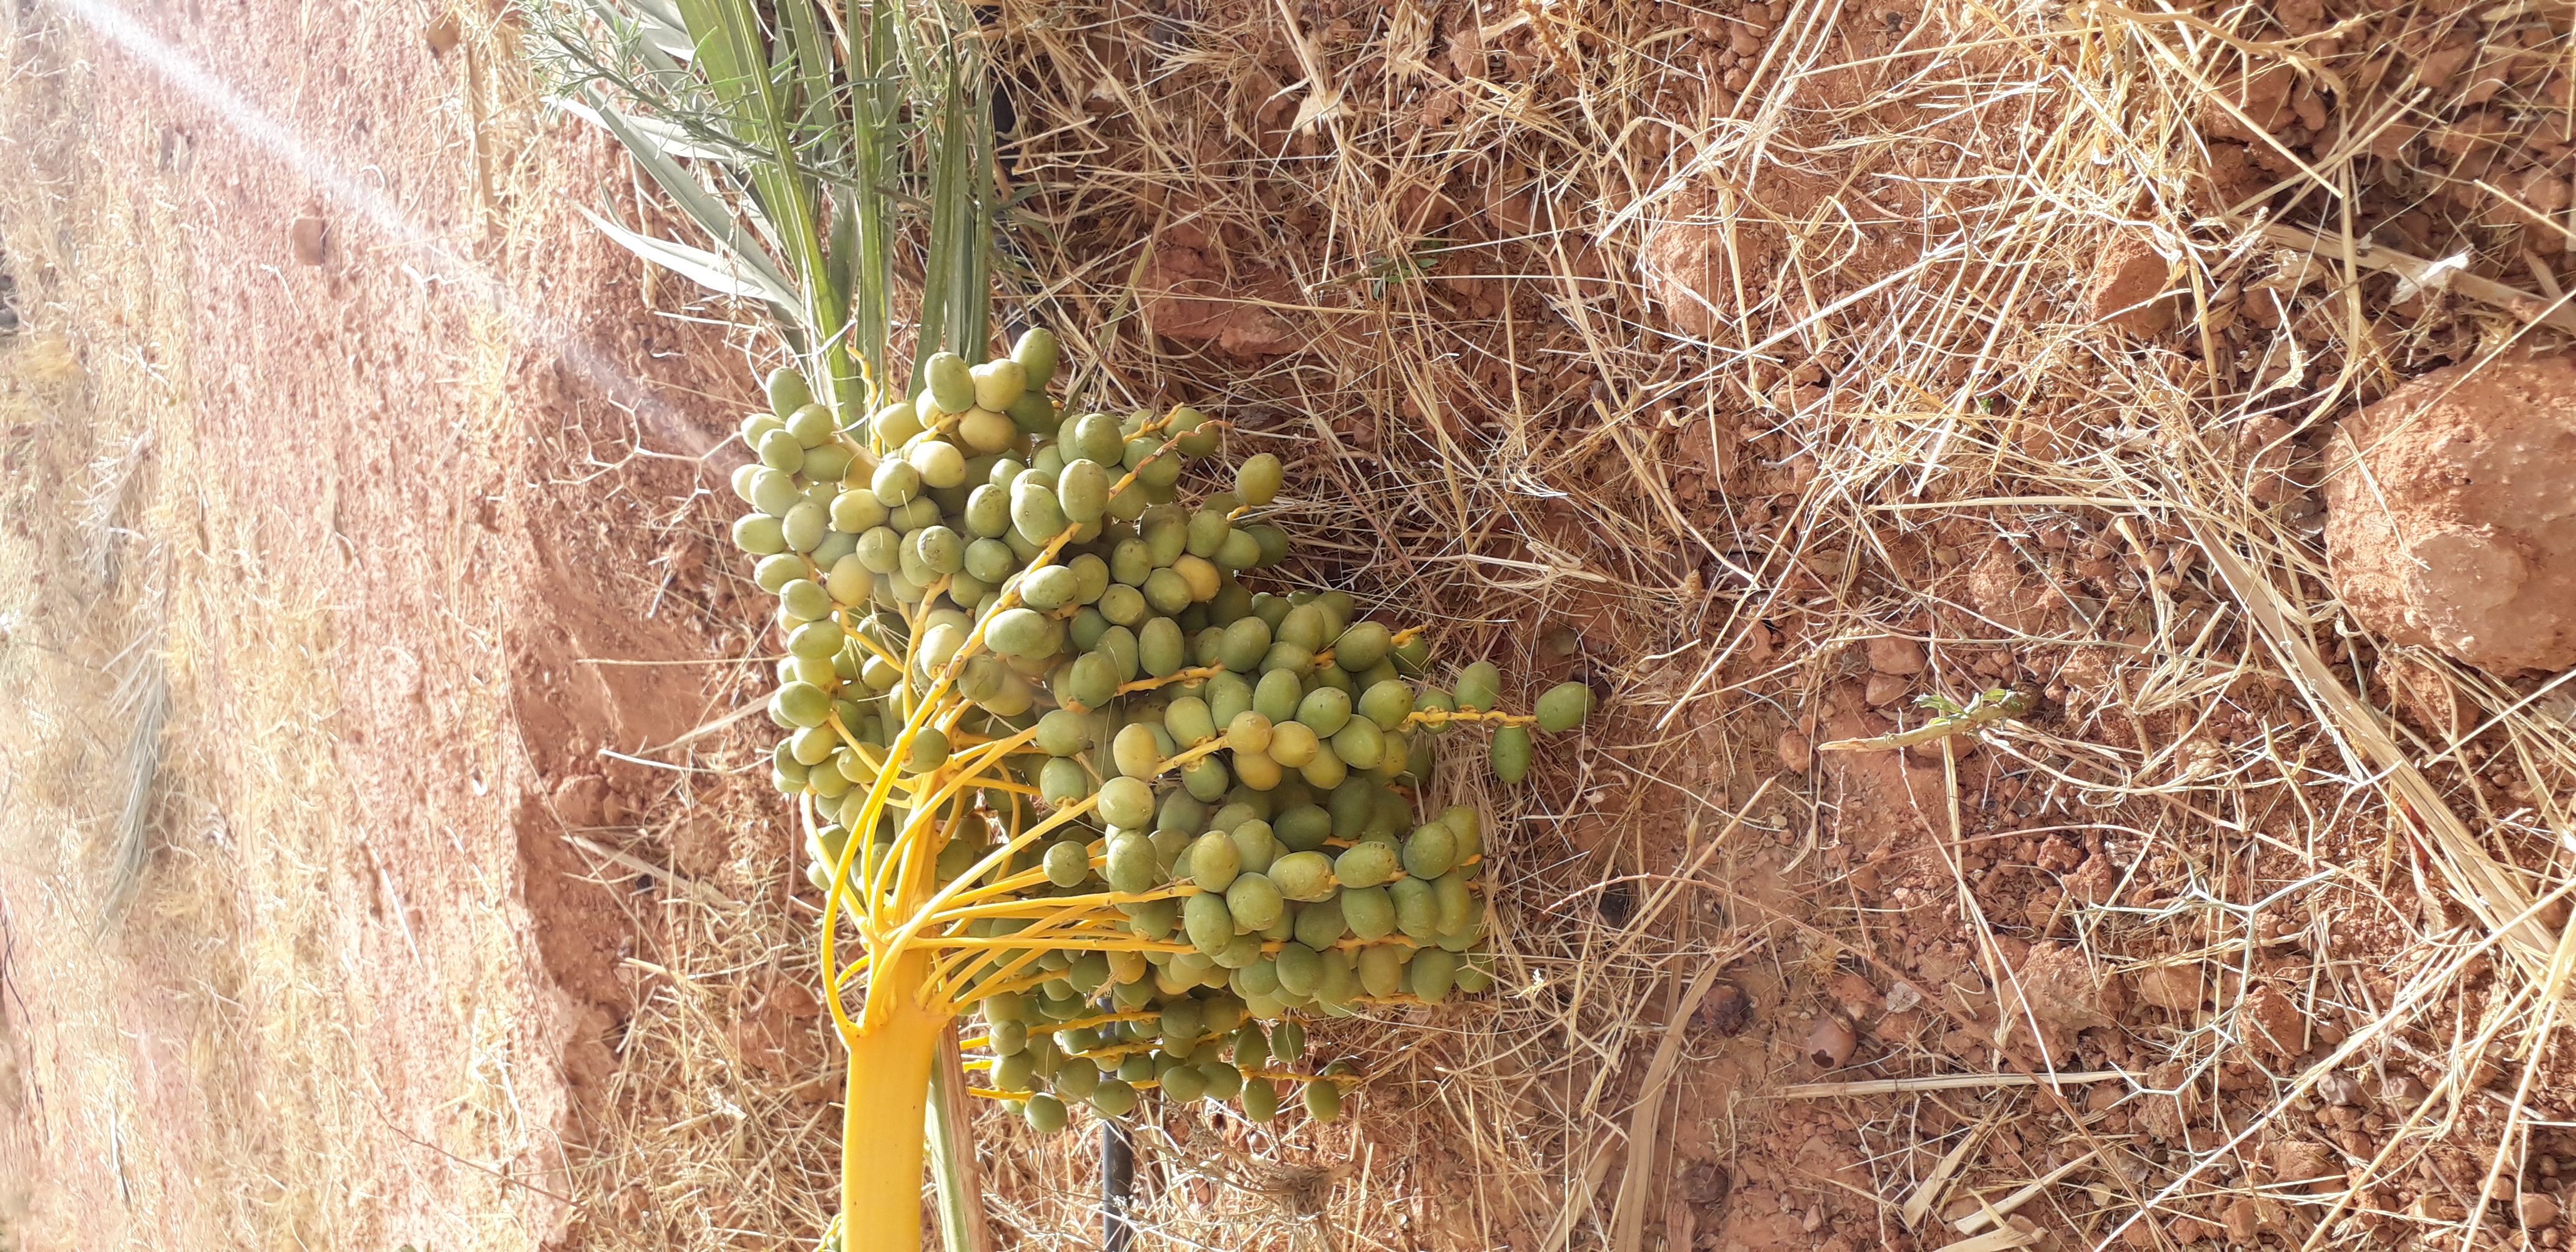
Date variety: kholt